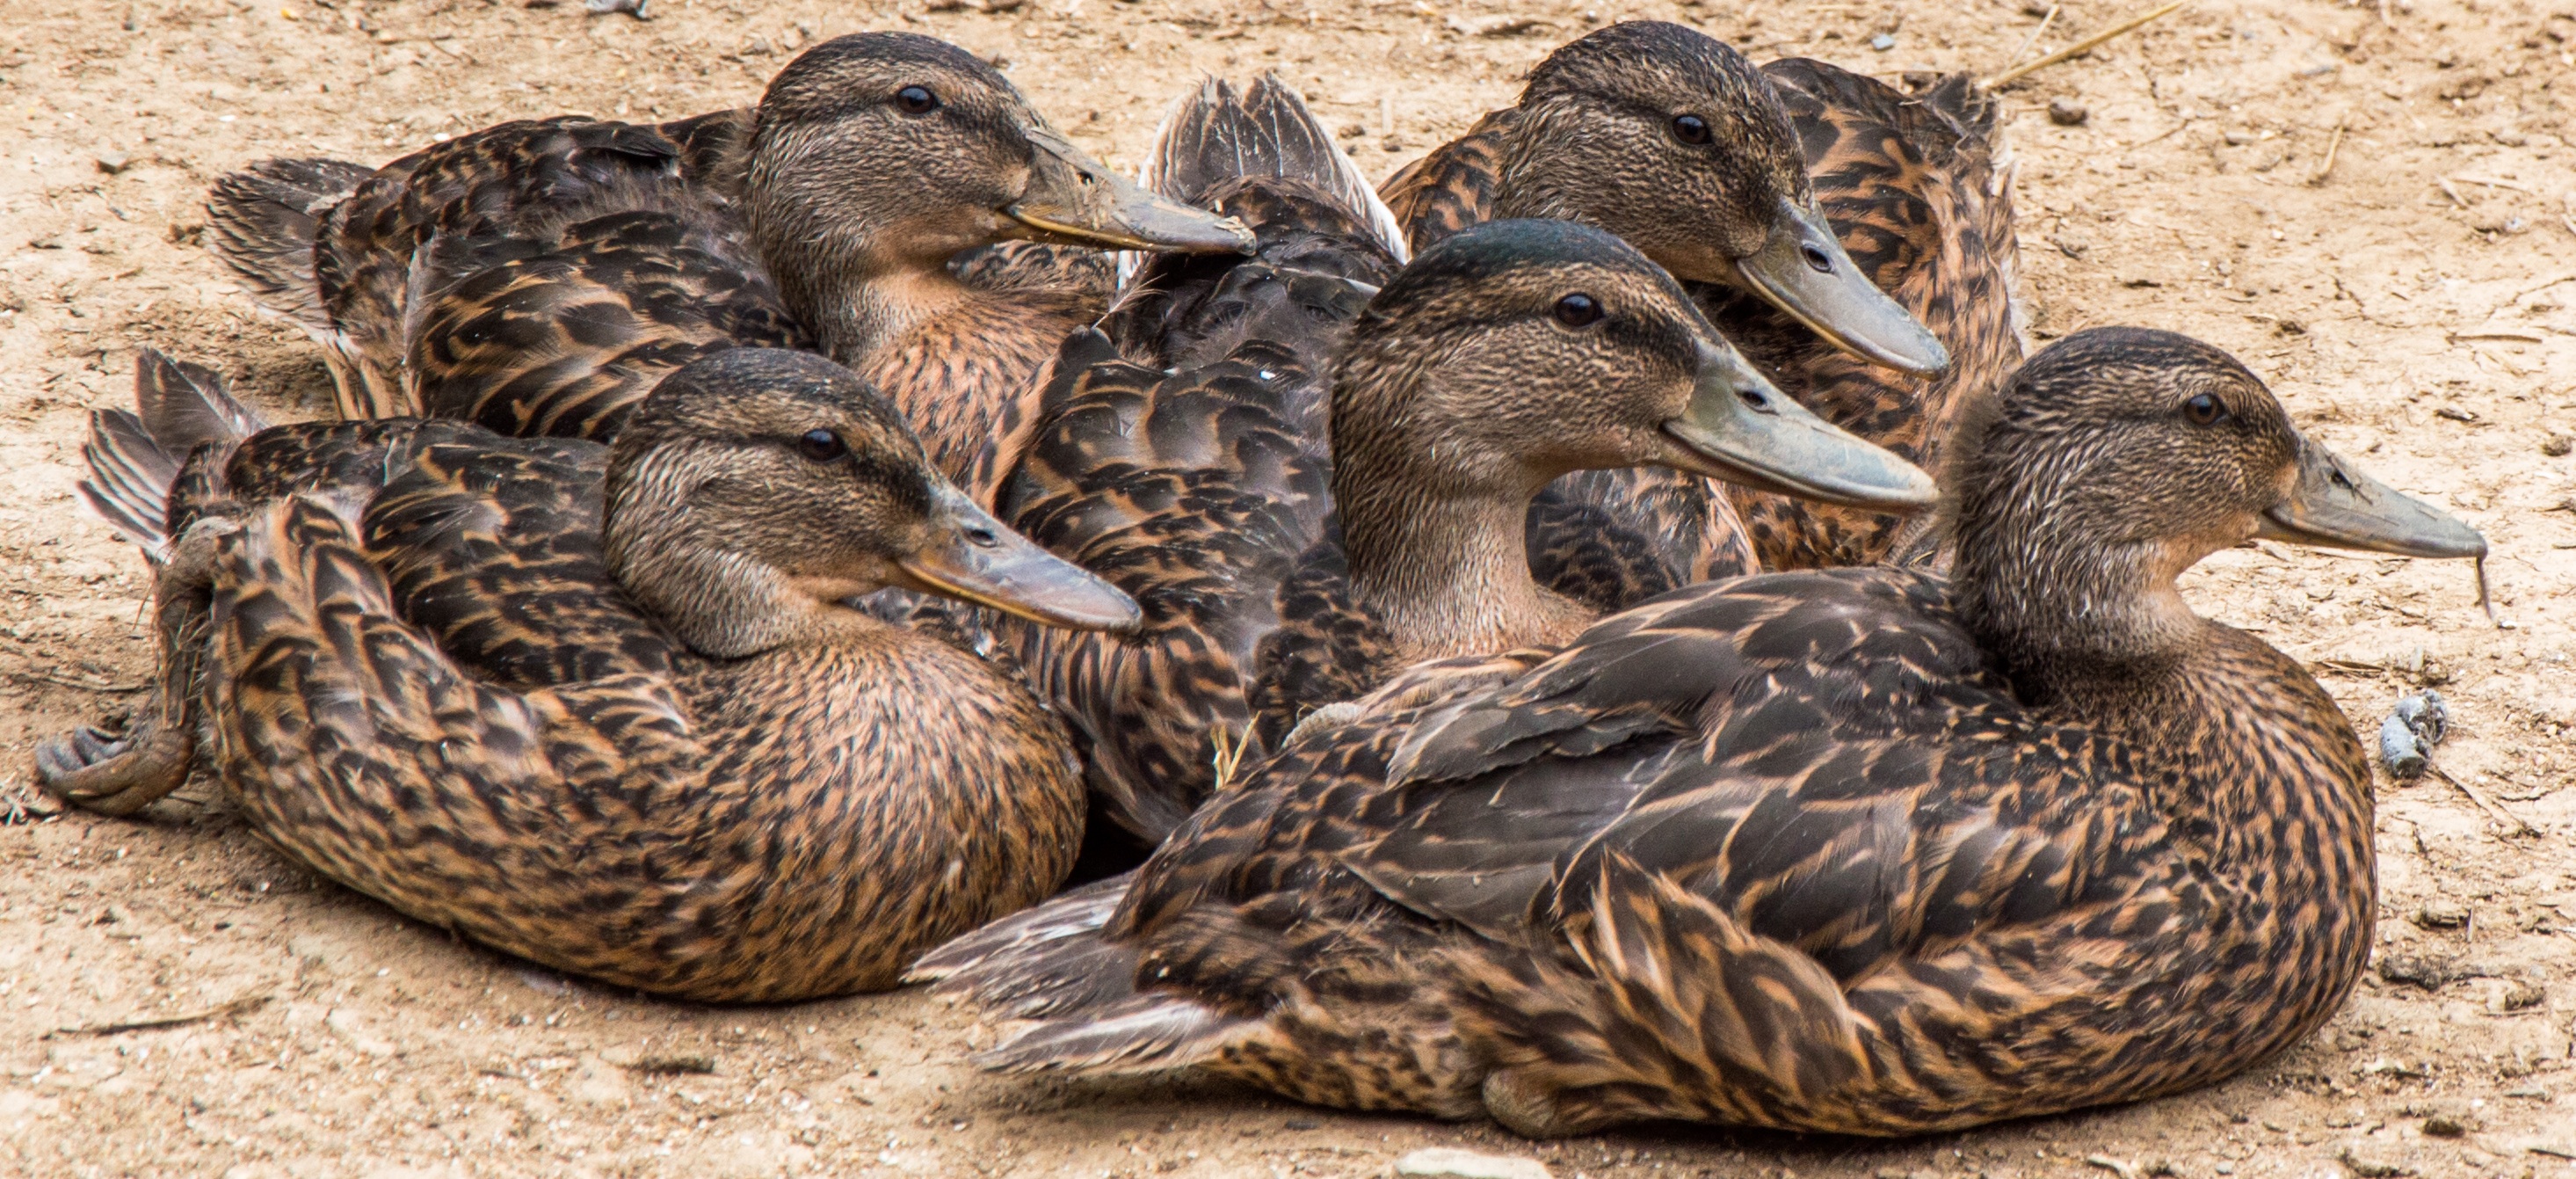
bird, group, wildlife, beak, fauna, poultry, duck, animals, vertebrate, ducks, waterfowl, water bird, mallard, ducks geese and swans